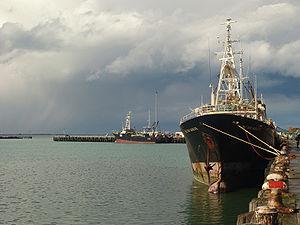
Timaru est une grande ville portuaire du sud de la région de Canterbury. Elle est située à 160 km au sud de Christchurch et environ 200 km au nord de Dunedin, sur la côte est de l'île du Sud de la Nouvelle-Zélande.